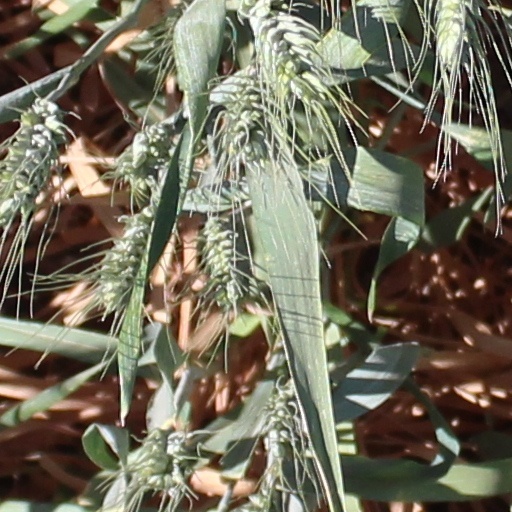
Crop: wheat